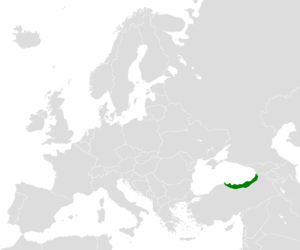
Carte de l'Europe montrant la localisation de la région du Pont.
Le Pont est une région historique actuellement située dans le territoire de la Turquie et, selon les limites que lui accordent certains, de la Géorgie. Sa ville principale est, historiquement Trabzon, aussi connue sous le nom de Trébizonde ou de Trapézonte, mais Samsun en est aujourd'hui la plus peuplée avec plus de 700 000 habitants. Ce territoire fut colonisé par les Grecs venus d'Ionie dès l'époque archaïque et demeura ainsi un foyer isolé de la culture hellénique sous une forme allogène jusque bien après la conquête turque du milieu du XVᵉ siècle. La région fut le centre de deux puissants États au cours de l'histoire : le Royaume du Pont et l'Empire de Trébizonde. Malgré un intense processus de turquisation depuis l'instauration de la république en Turquie par Mustafa Kemal Atatürk, cette région peut encore être considérée aujourd'hui comme le territoire au particularisme le plus marqué du pays, après le Kurdistan.